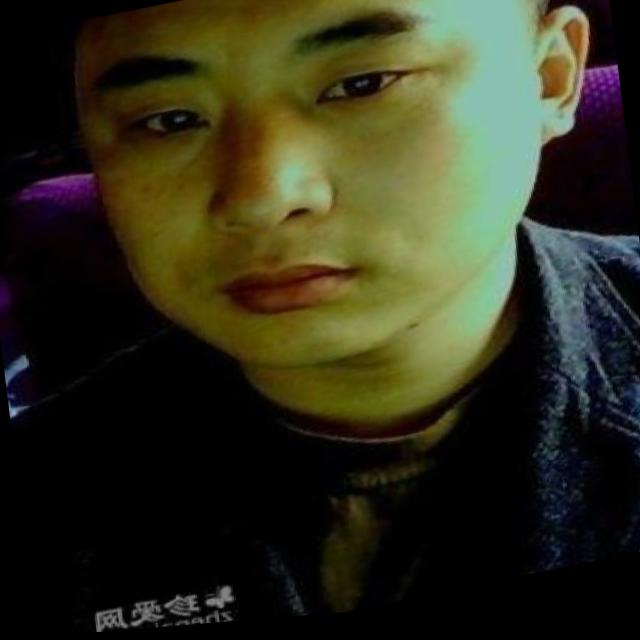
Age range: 21-44